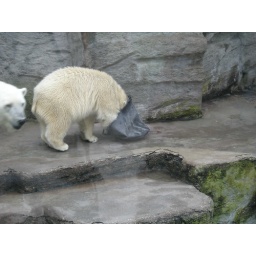
Polar bear cub with head in rubber thing at Vienna zoo